Tagalog language

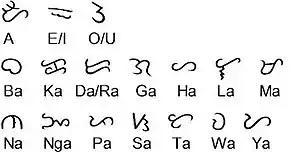
The base consonants and vowels of the Baybayin script, the original writing system of Tagalog

The word "Tagalog" is possibly derived from the endonym "taga-ilog" ("river dweller"), composed of "tagá-" ("native of" or "from") and "ilog" ("river"), or alternatively, "taga-alog" deriving from "alog" ("pool of water in the lowlands"; "rice or vegetable plantation"). Linguists such as David Zorc and Robert Blust speculate that the Tagalogs and other Central Philippine ethno-linguistic groups originated in Northeastern Mindanao or the Eastern Visayas.